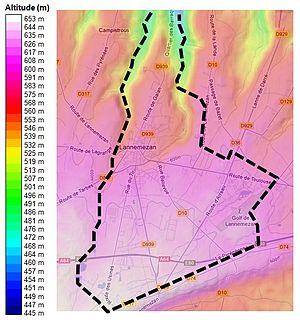
Altitude de Lannemezan
Lannemezan est une commune française située dans le département des Hautes-Pyrénées, en région Occitanie. Ses habitants sont appelés les Lannemezanais.